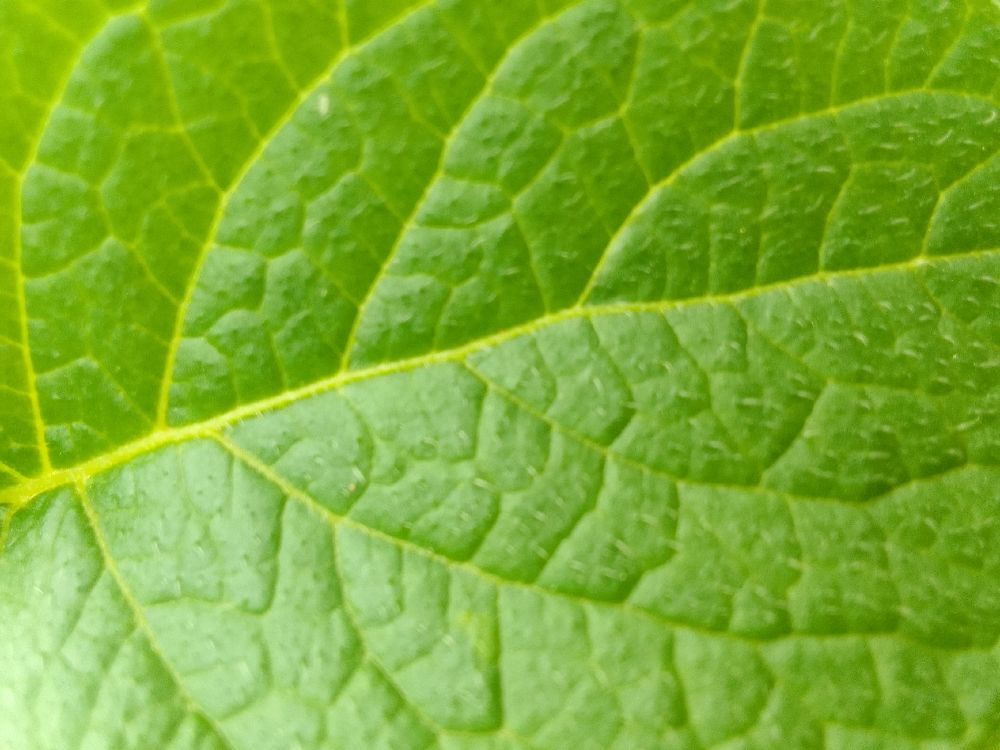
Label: Healthy